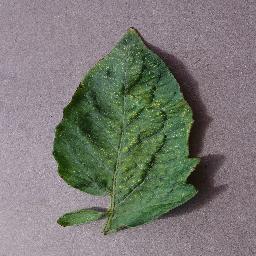
Label: Tomato___Spider_mites Two-spotted_spider_mite